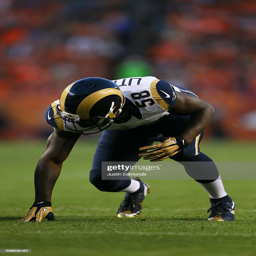
outside # in action against sports team .